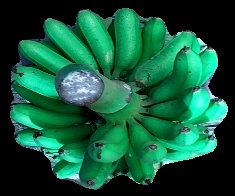
Variety: rasbale
Grade: grade1